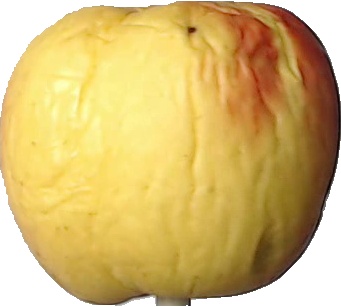
Label: apple_red_yellow_1